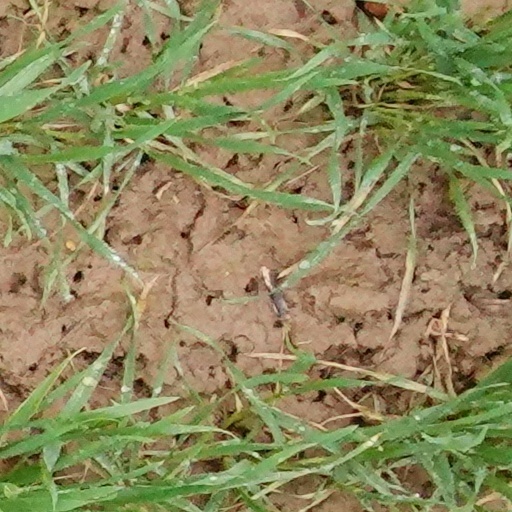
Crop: wheat